Kerintha

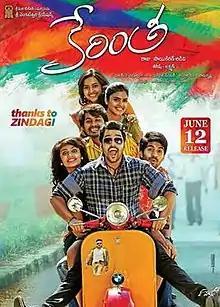
Release poster

Kerintha is a 2015 Indian Telugu-language romantic comedy film directed by Sai Kiran Adivi. This film is produced by Dil Raju under the banner Sri Venkateswara Creations. It stars Sumanth Ashwin, Viswant, Sri Divya, Sukrithi, Tejaswi Madivada, and in main roles. The film was released on 12 June 2015.